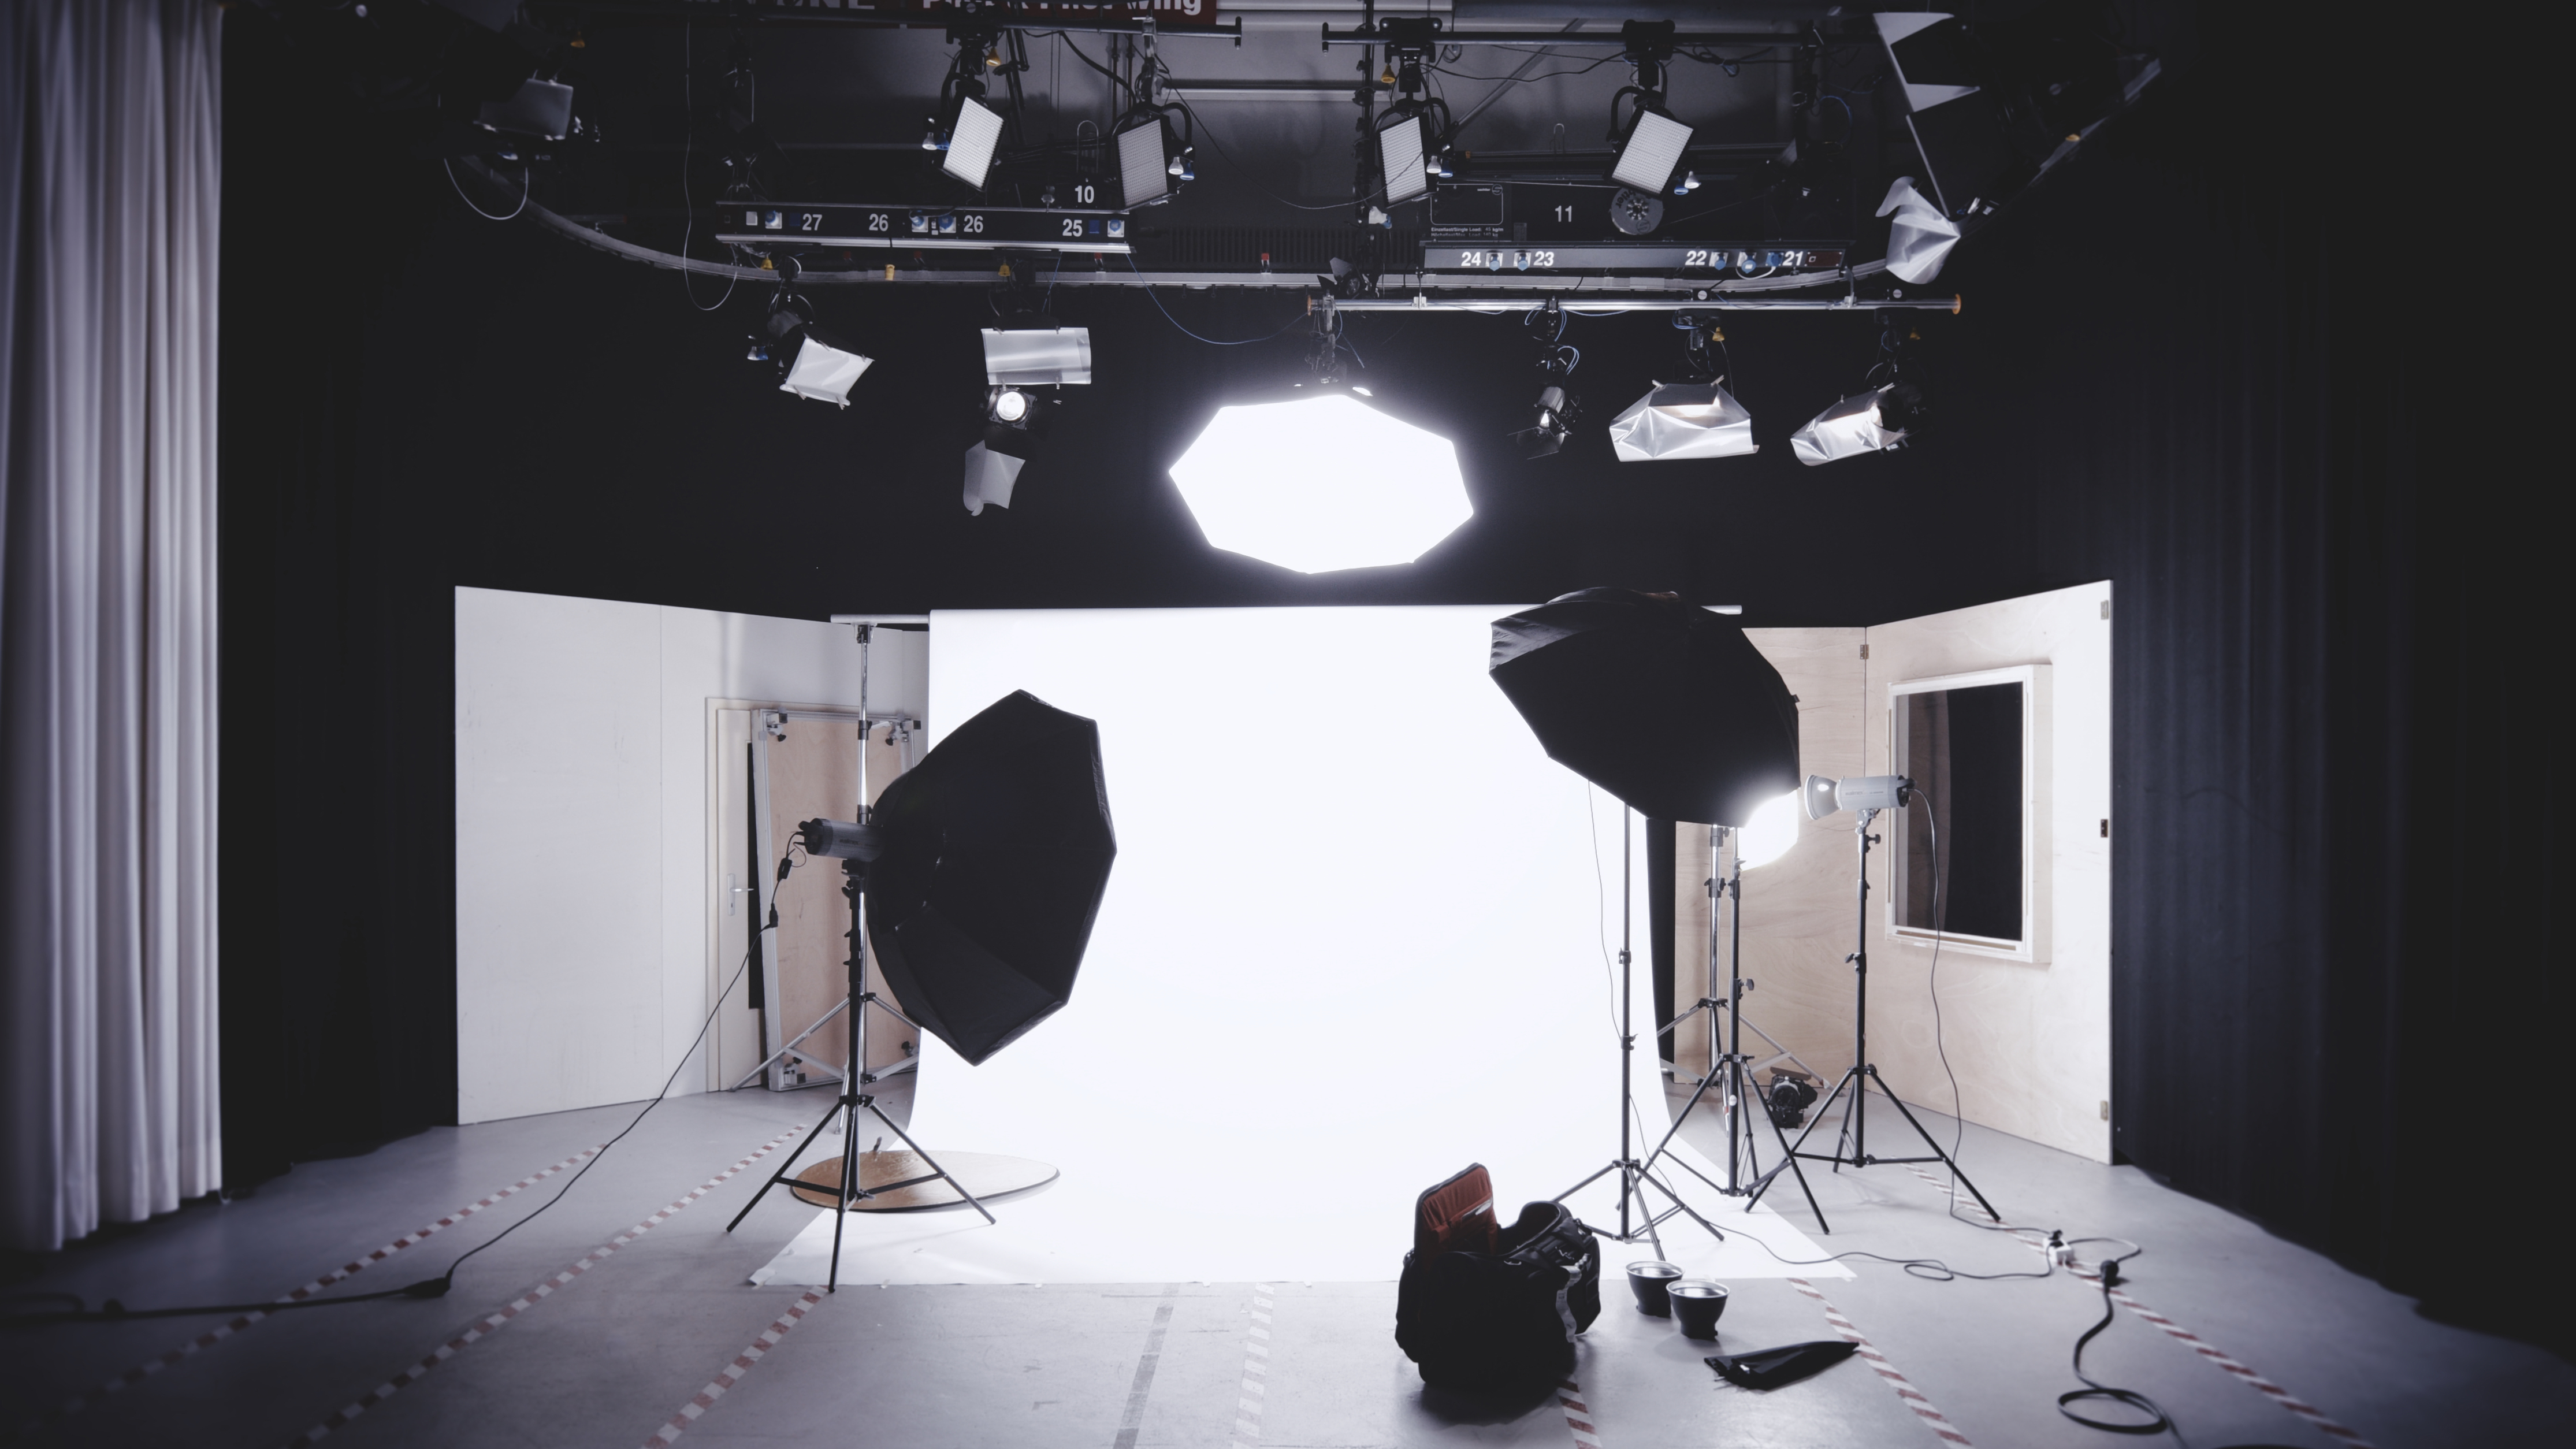
work, working, technology, photography, studio, black, furniture, room, lighting, interior design, indoors, flash, lights, design, mirror, contemporary, softbox, workplace, photo shoot, spotlights